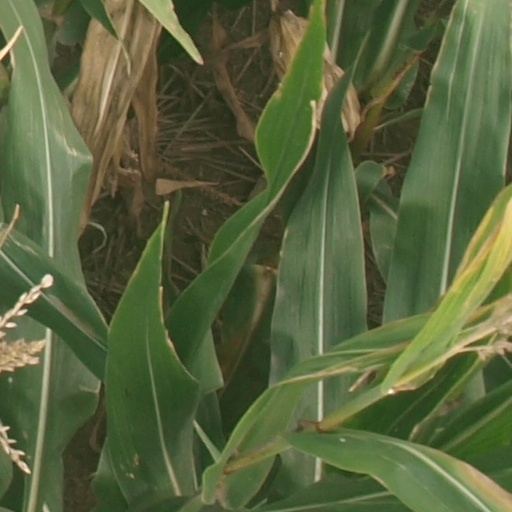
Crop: maize; corn